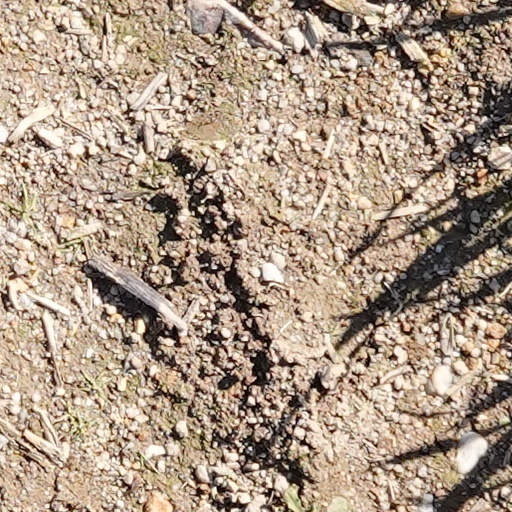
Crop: wheat